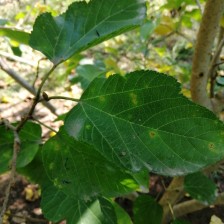
Variety: WhiteKing